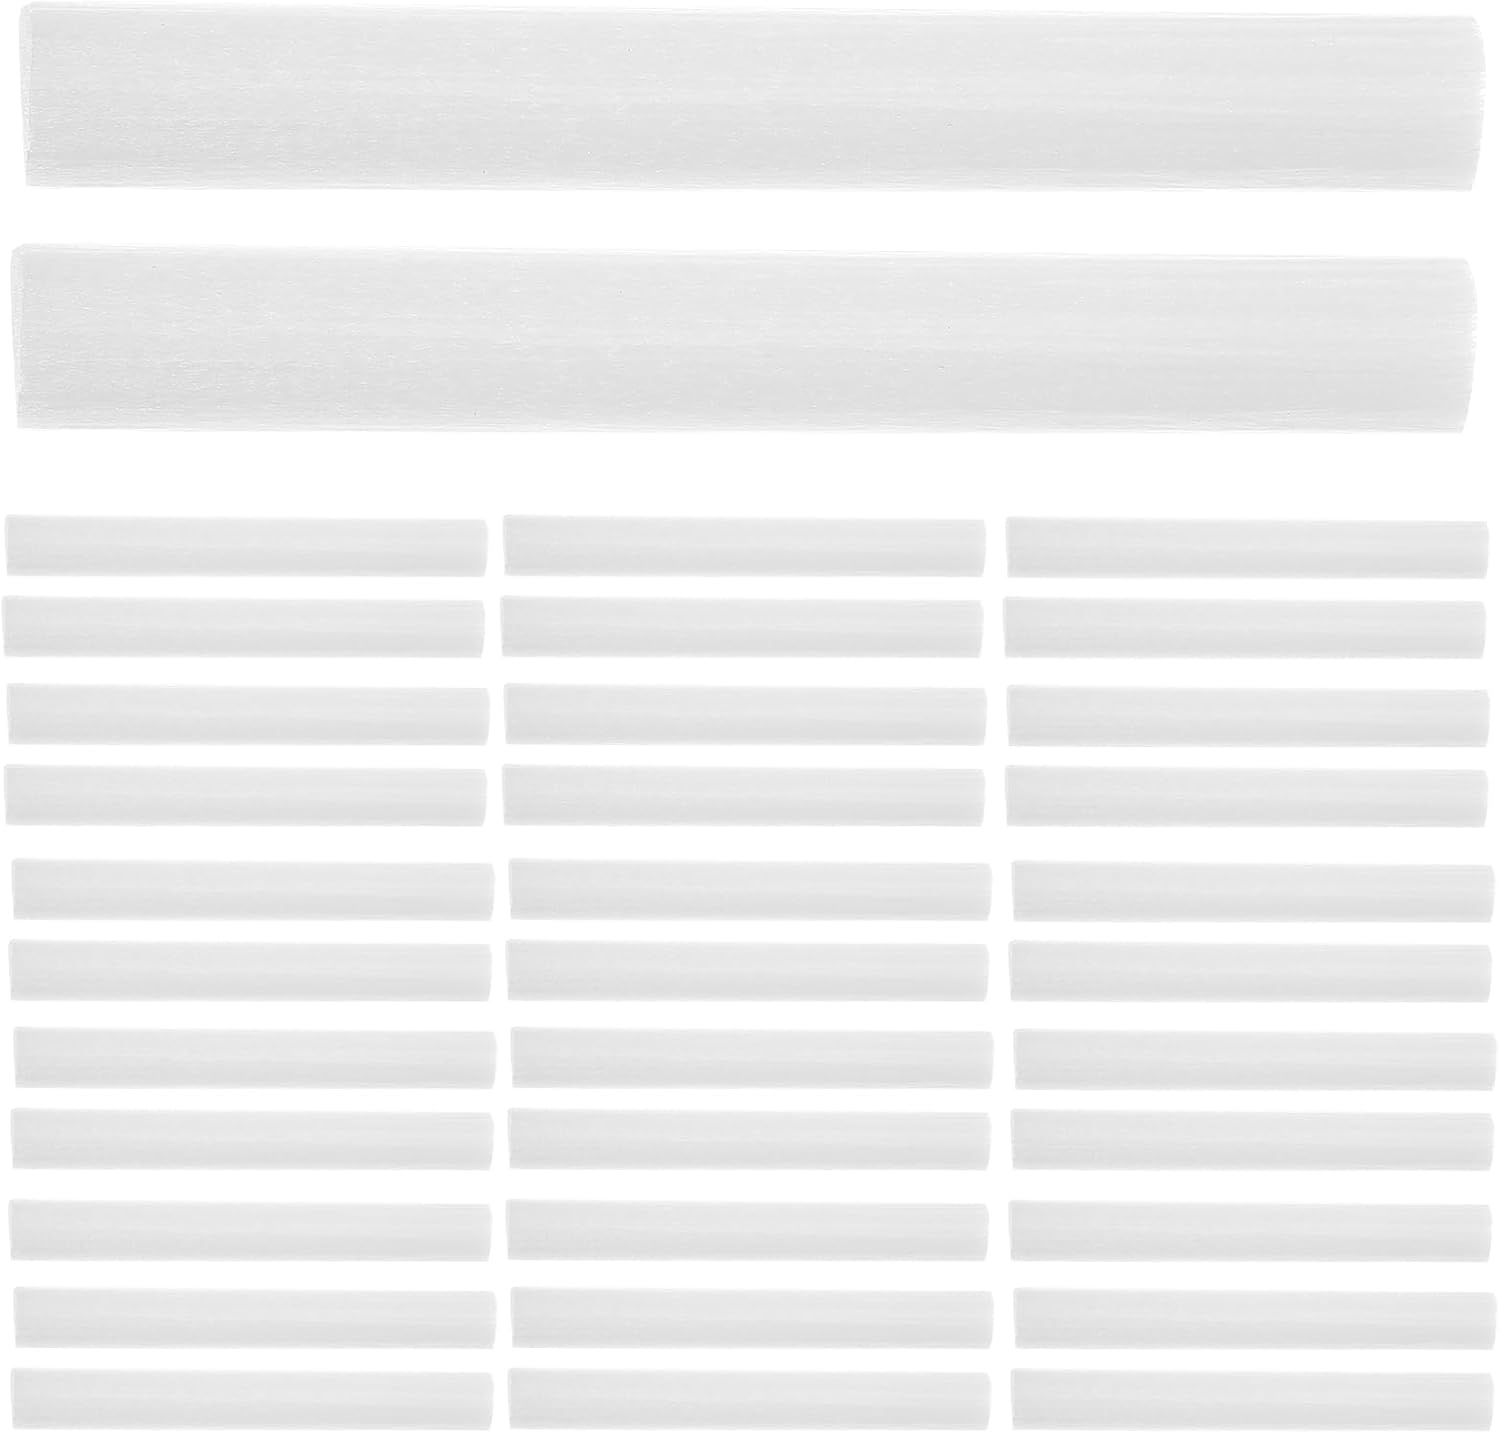
EXCEART 200 Pcs Marker Cotton Core Markers Marker Diy Refills Marking Pen Refill Multifunctional Paint Pen Refills Universal Paint Pen Refills White Pvc Eyeliner Student Filling
Overview Brand : EXCEART Ink Color : White Number of Items : 1 Point Type : Fine Target Audience : Adult About this item Quality material: Made from quality materials that these DIY marker pen cores can ensure a consistent ink flow for smooth writing and coloring Compatible design: The 80x10mm size is nice for standard marker pens to make these cores a versatile choice for your art and craft projects Bulk supply: Each pack contains 100 pieces which can provide you with an ample supply for all your creative needs and reduce the demands Easy to use: Simply replace your old marker cores with these new ones to revive your favorite pens to without interruptions : By replacing the ink cores instead of disposing of entire markers as choice in your crafting journey
Brand: EXCEART
Category: Office Supplies > Office Instruments > Writing & Drawing Instrument Accessories > Marker & Highlighter Ink Refills > Marker Refills